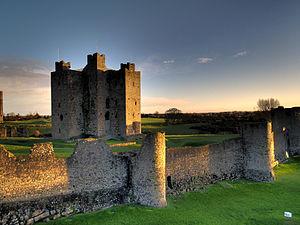
Roger Mortimer, 3ᵉ baron Mortimer de Wigmore et 1ᵉʳ comte de March, est un important et puissant seigneur anglais des Marches galloises. Descendant d'un des compagnons normands de Guillaume le Conquérant, il hérite à la mort de son père Edmond Mortimer en 1304 de plusieurs possessions conséquentes au pays de Galles et en Irlande. Mortimer acquiert en outre de nombreux autres domaines au pays de Galles et en Irlande grâce à son avantageux mariage avec Jeanne de Geneville, 2ᵉ baronne Geneville. Il consacre une grande partie de sa carrière militaire en Irlande, où il défend le patrimoine de son épouse face aux prétentions de ses rivaux locaux et s'oppose à l'invasion écossaise menée par Édouard Bruce. Ainsi, en 1316, il est nommé Lord lieutenant d'Irlande par le roi Édouard II et parvient au bout de deux ans d'efforts incessants à expulser les Écossais d'Irlande et à restaurer la paix dans ses terres.
Cette liste non exhaustive répertorie les principaux châteaux en Irlande.
Le château de Trim, est situé à Trim, dans le comté de Meath, sur les rives du fleuve Boyne. Il s’étend sur une surface de 30 000 m², ce qui en fait le plus grand château d’Irlande et le plus important complexe d’architecture normande en Europe. Il a été fondé par Hugues de Lacy, lord de Meath.
Trim, est la capitale traditionnelle du comté de Meath en Irlande, même si la capitale administrative du comté se trouve aujourd'hui à Navan.